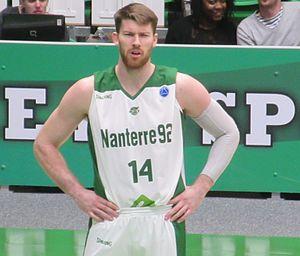
Brian Conklin avec le maillot de baksetball de Nanterre 92.
Brian Conklin, né le 5 septembre 1989 à Eugene dans l'Oregon, est un joueur américain de basket-ball professionnel évoluant au poste d'ailier.